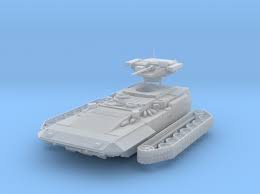
Label: BMP